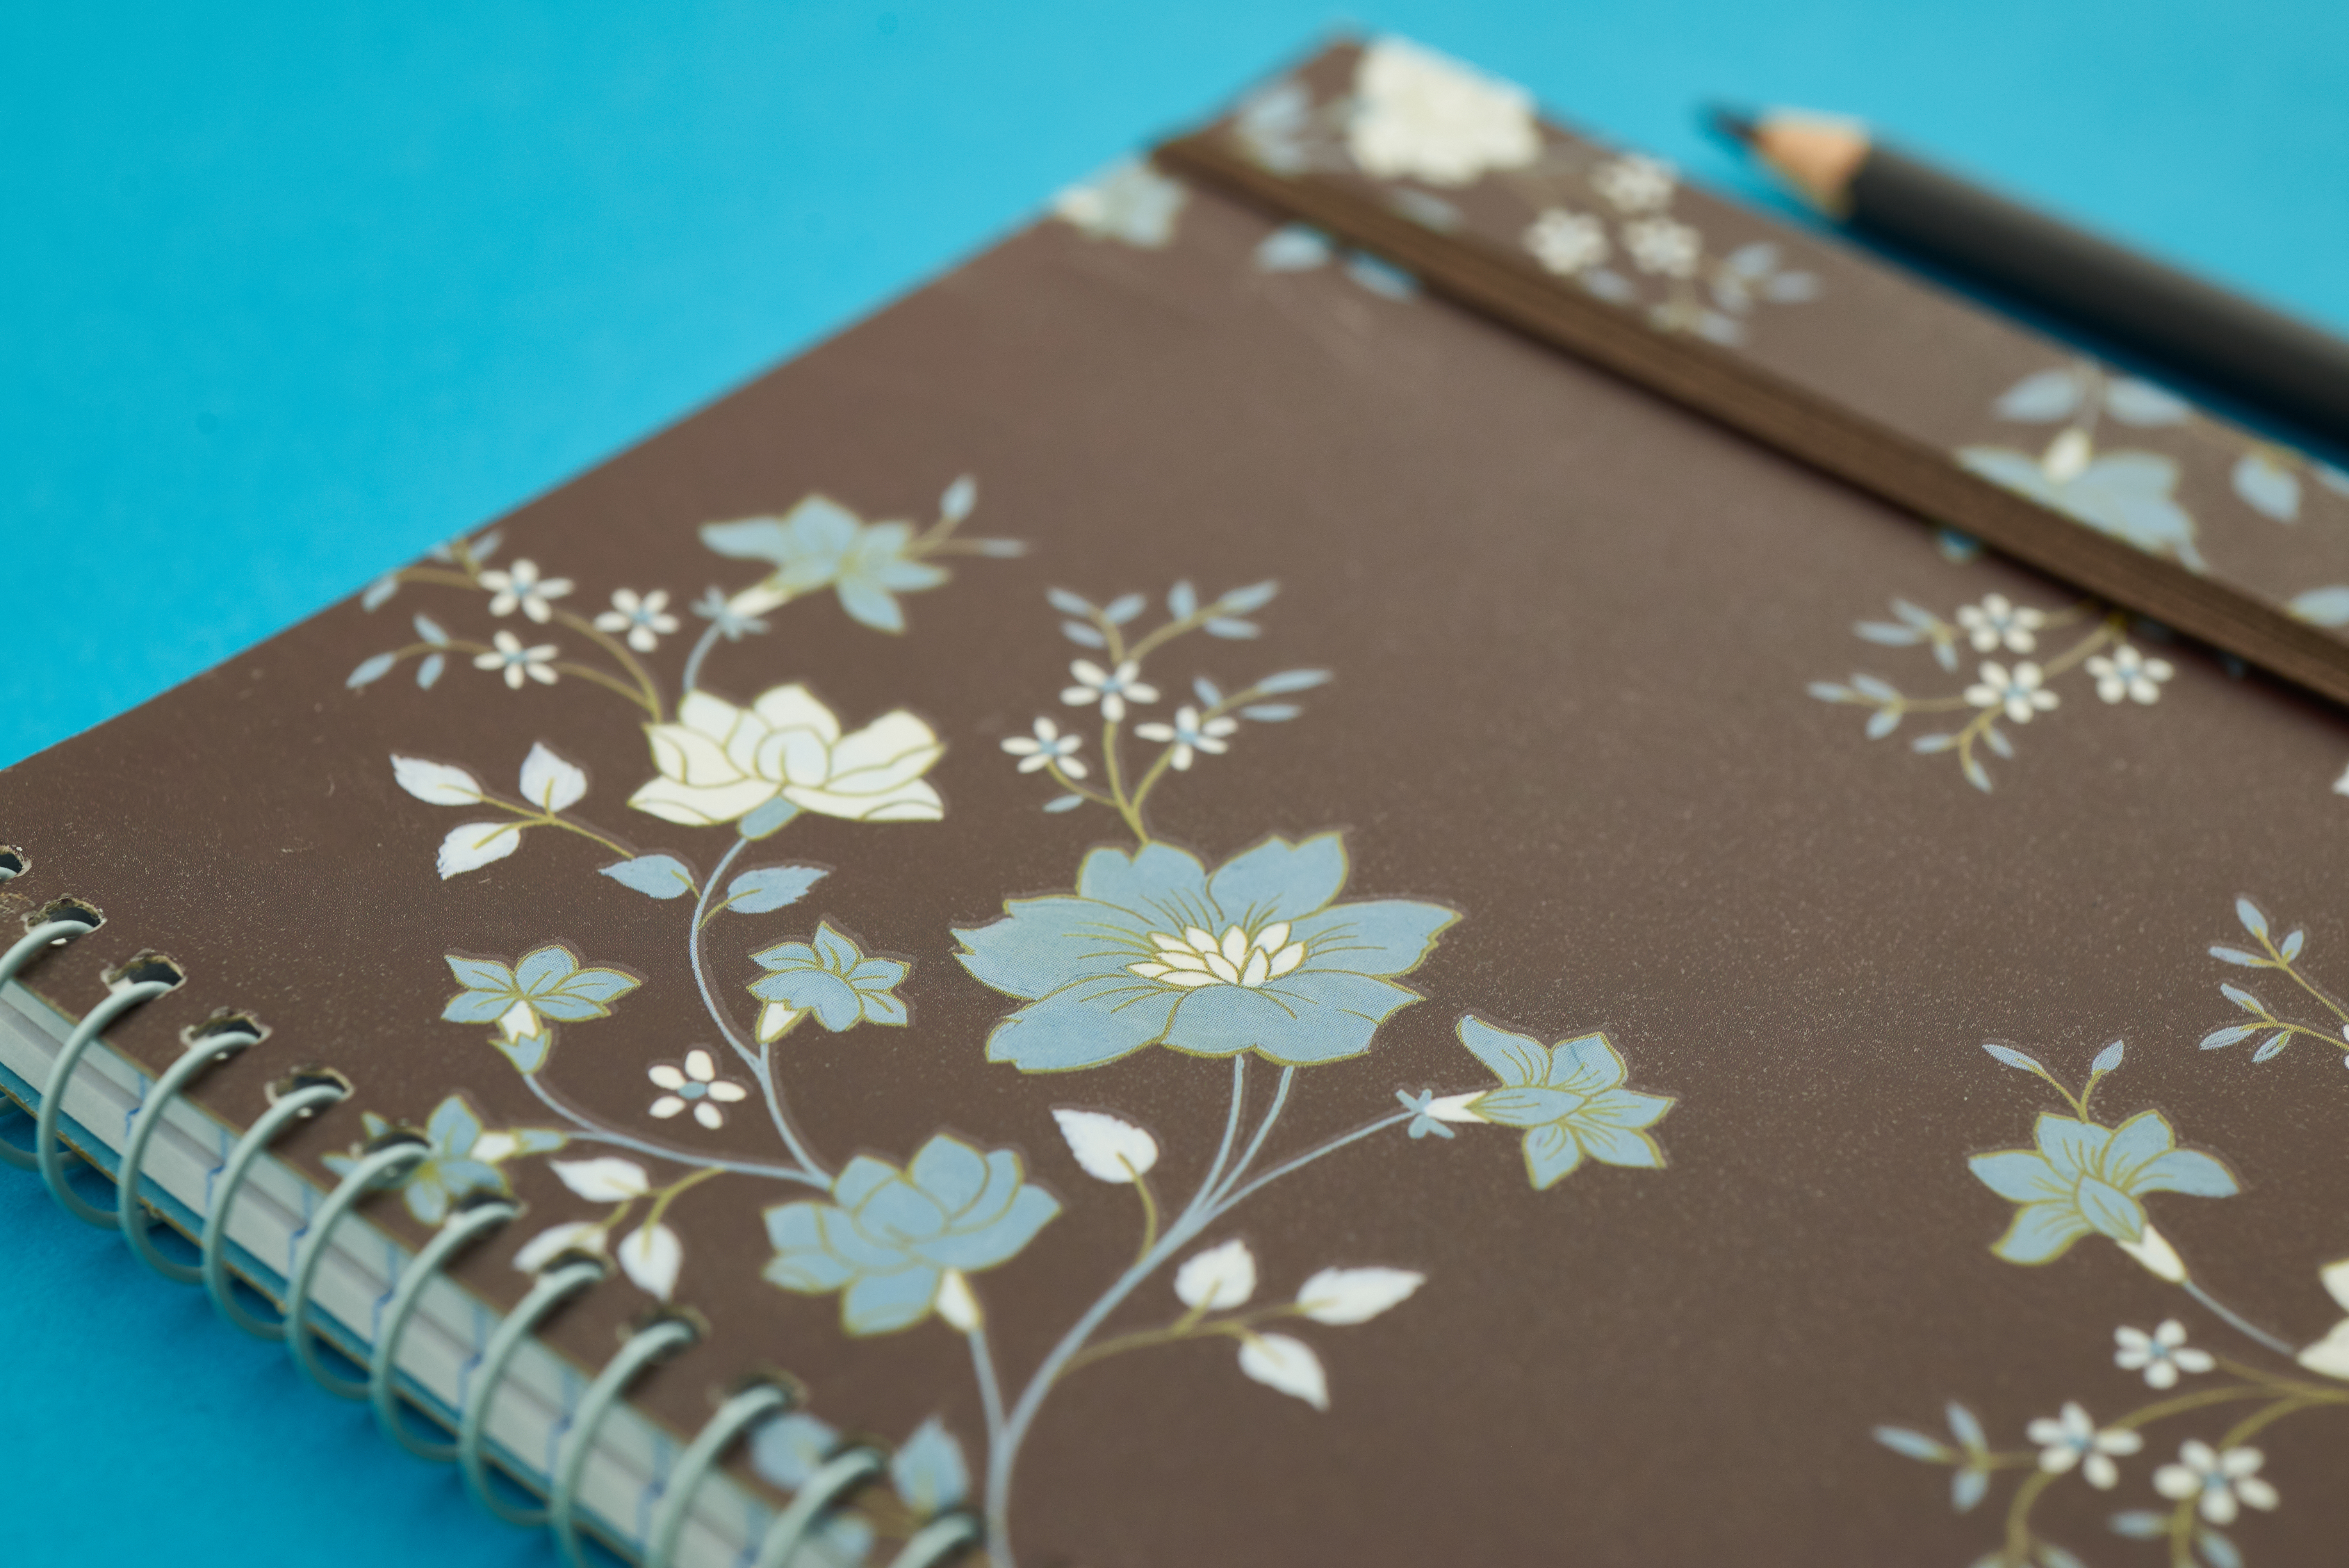
brown, azure, rectangle, textile, aqua, font, Material property, clock, communication device, wallet, pattern, electronic device, art, flower, fashion accessory, paper product, electric blue, blossom, gadget, paper, floral design, petal, publication, leather